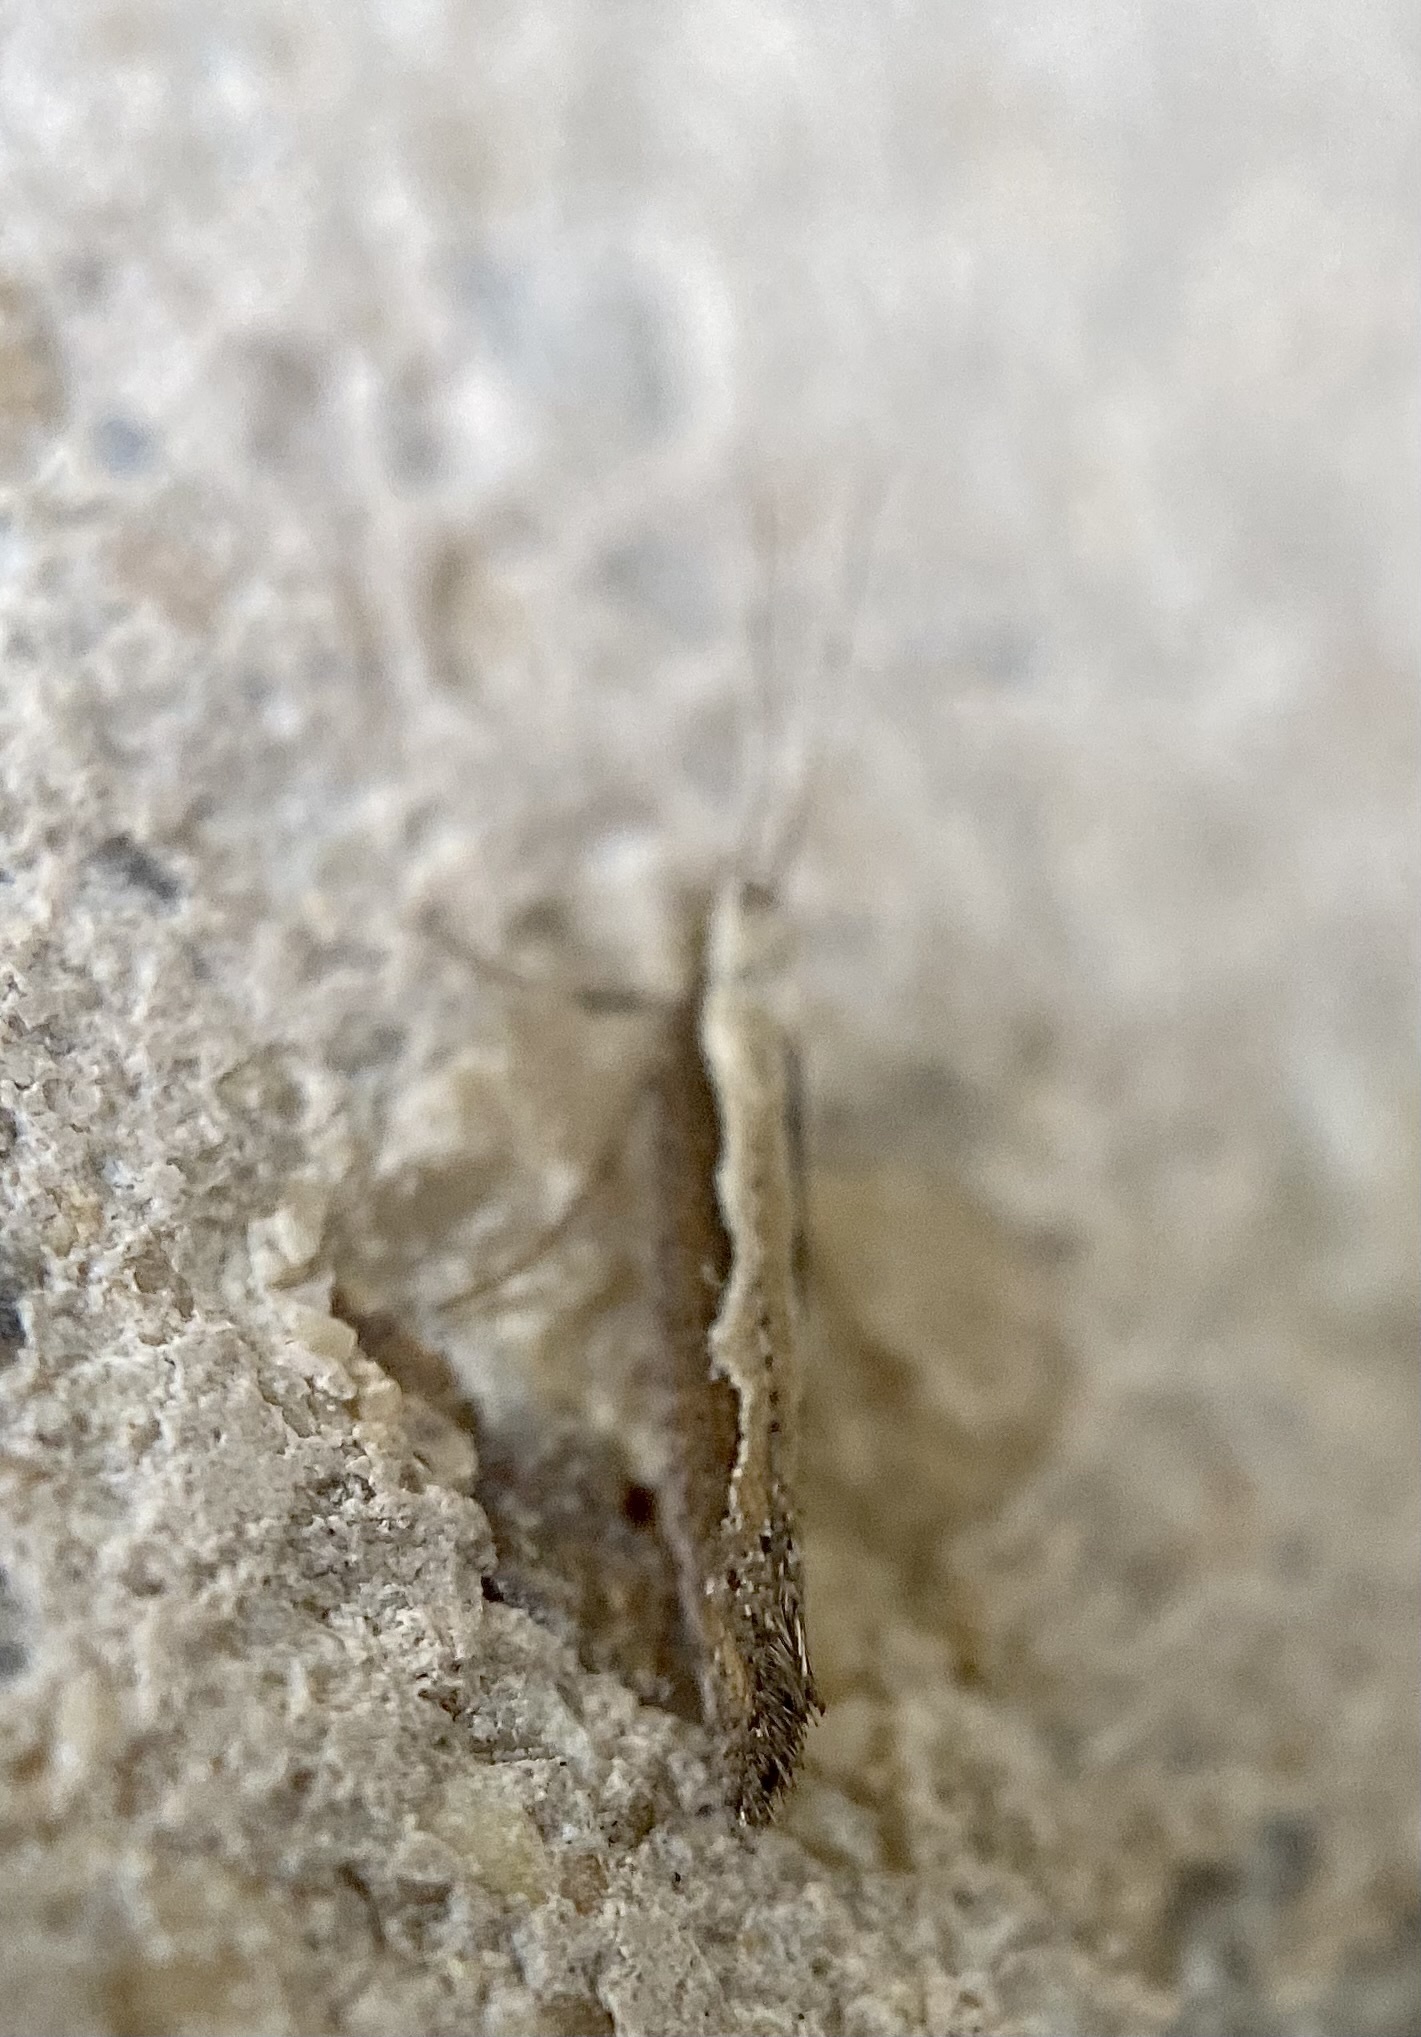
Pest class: diamondback_moth